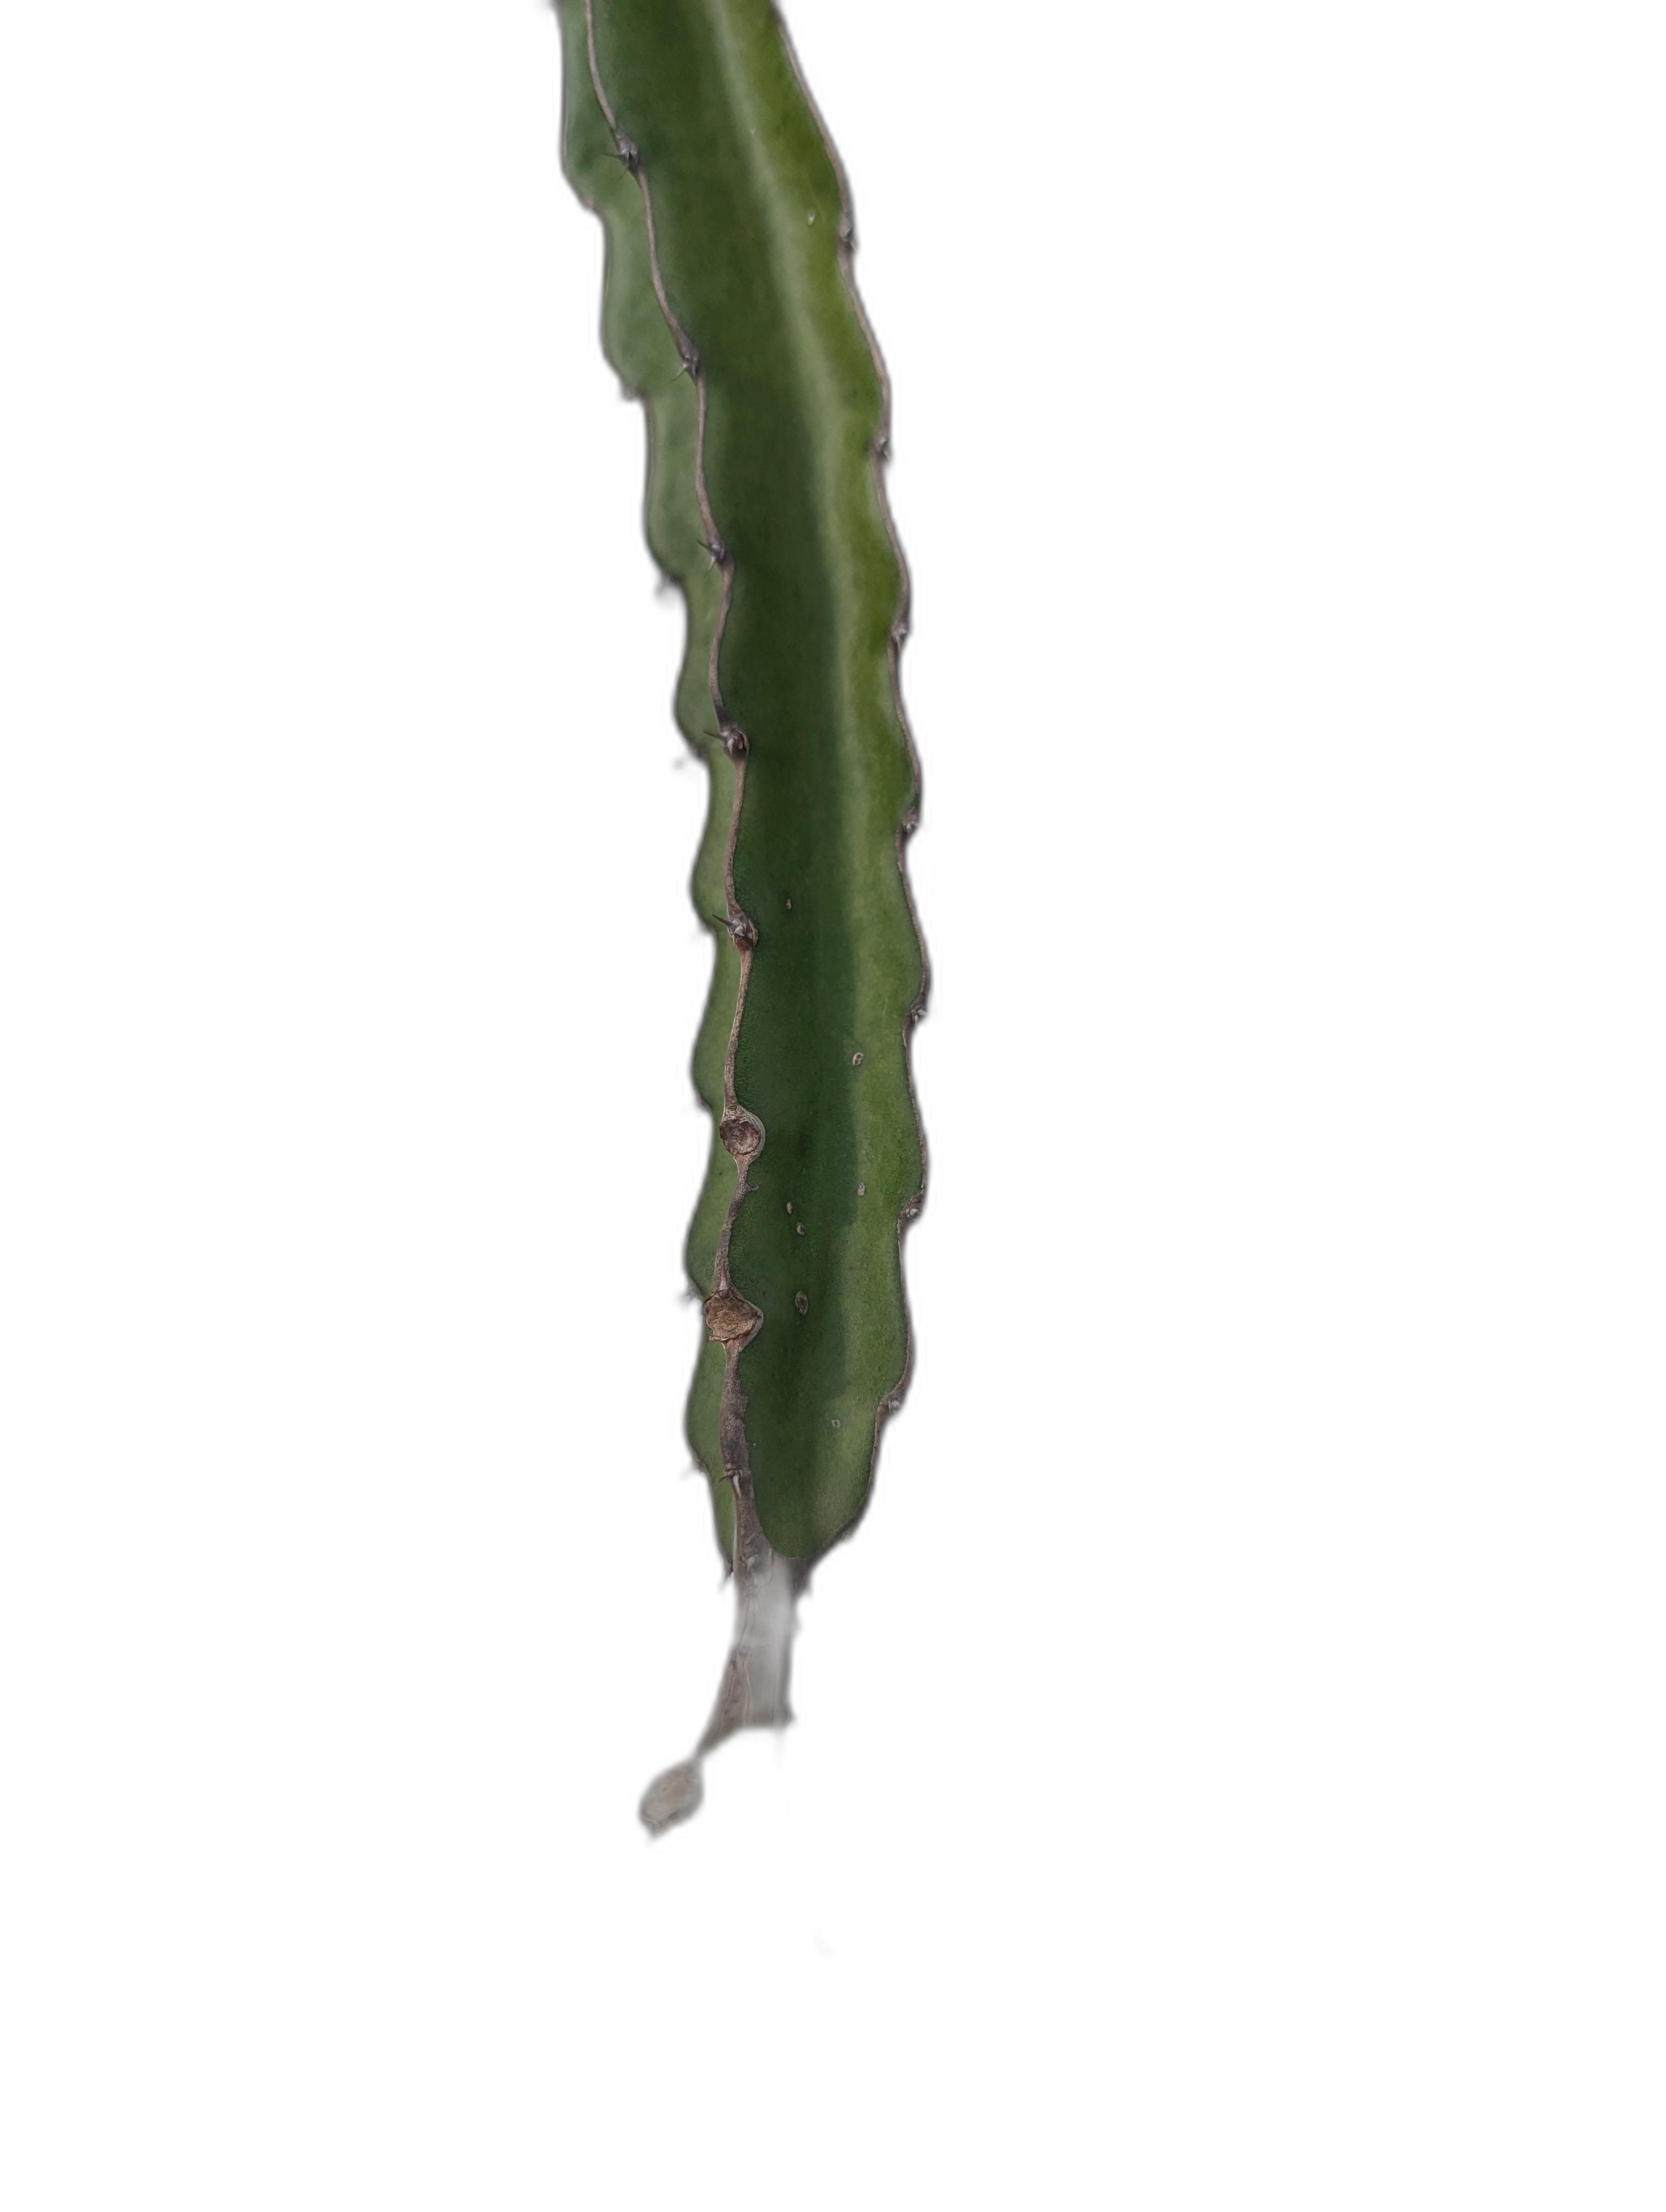
Label: Good leaf